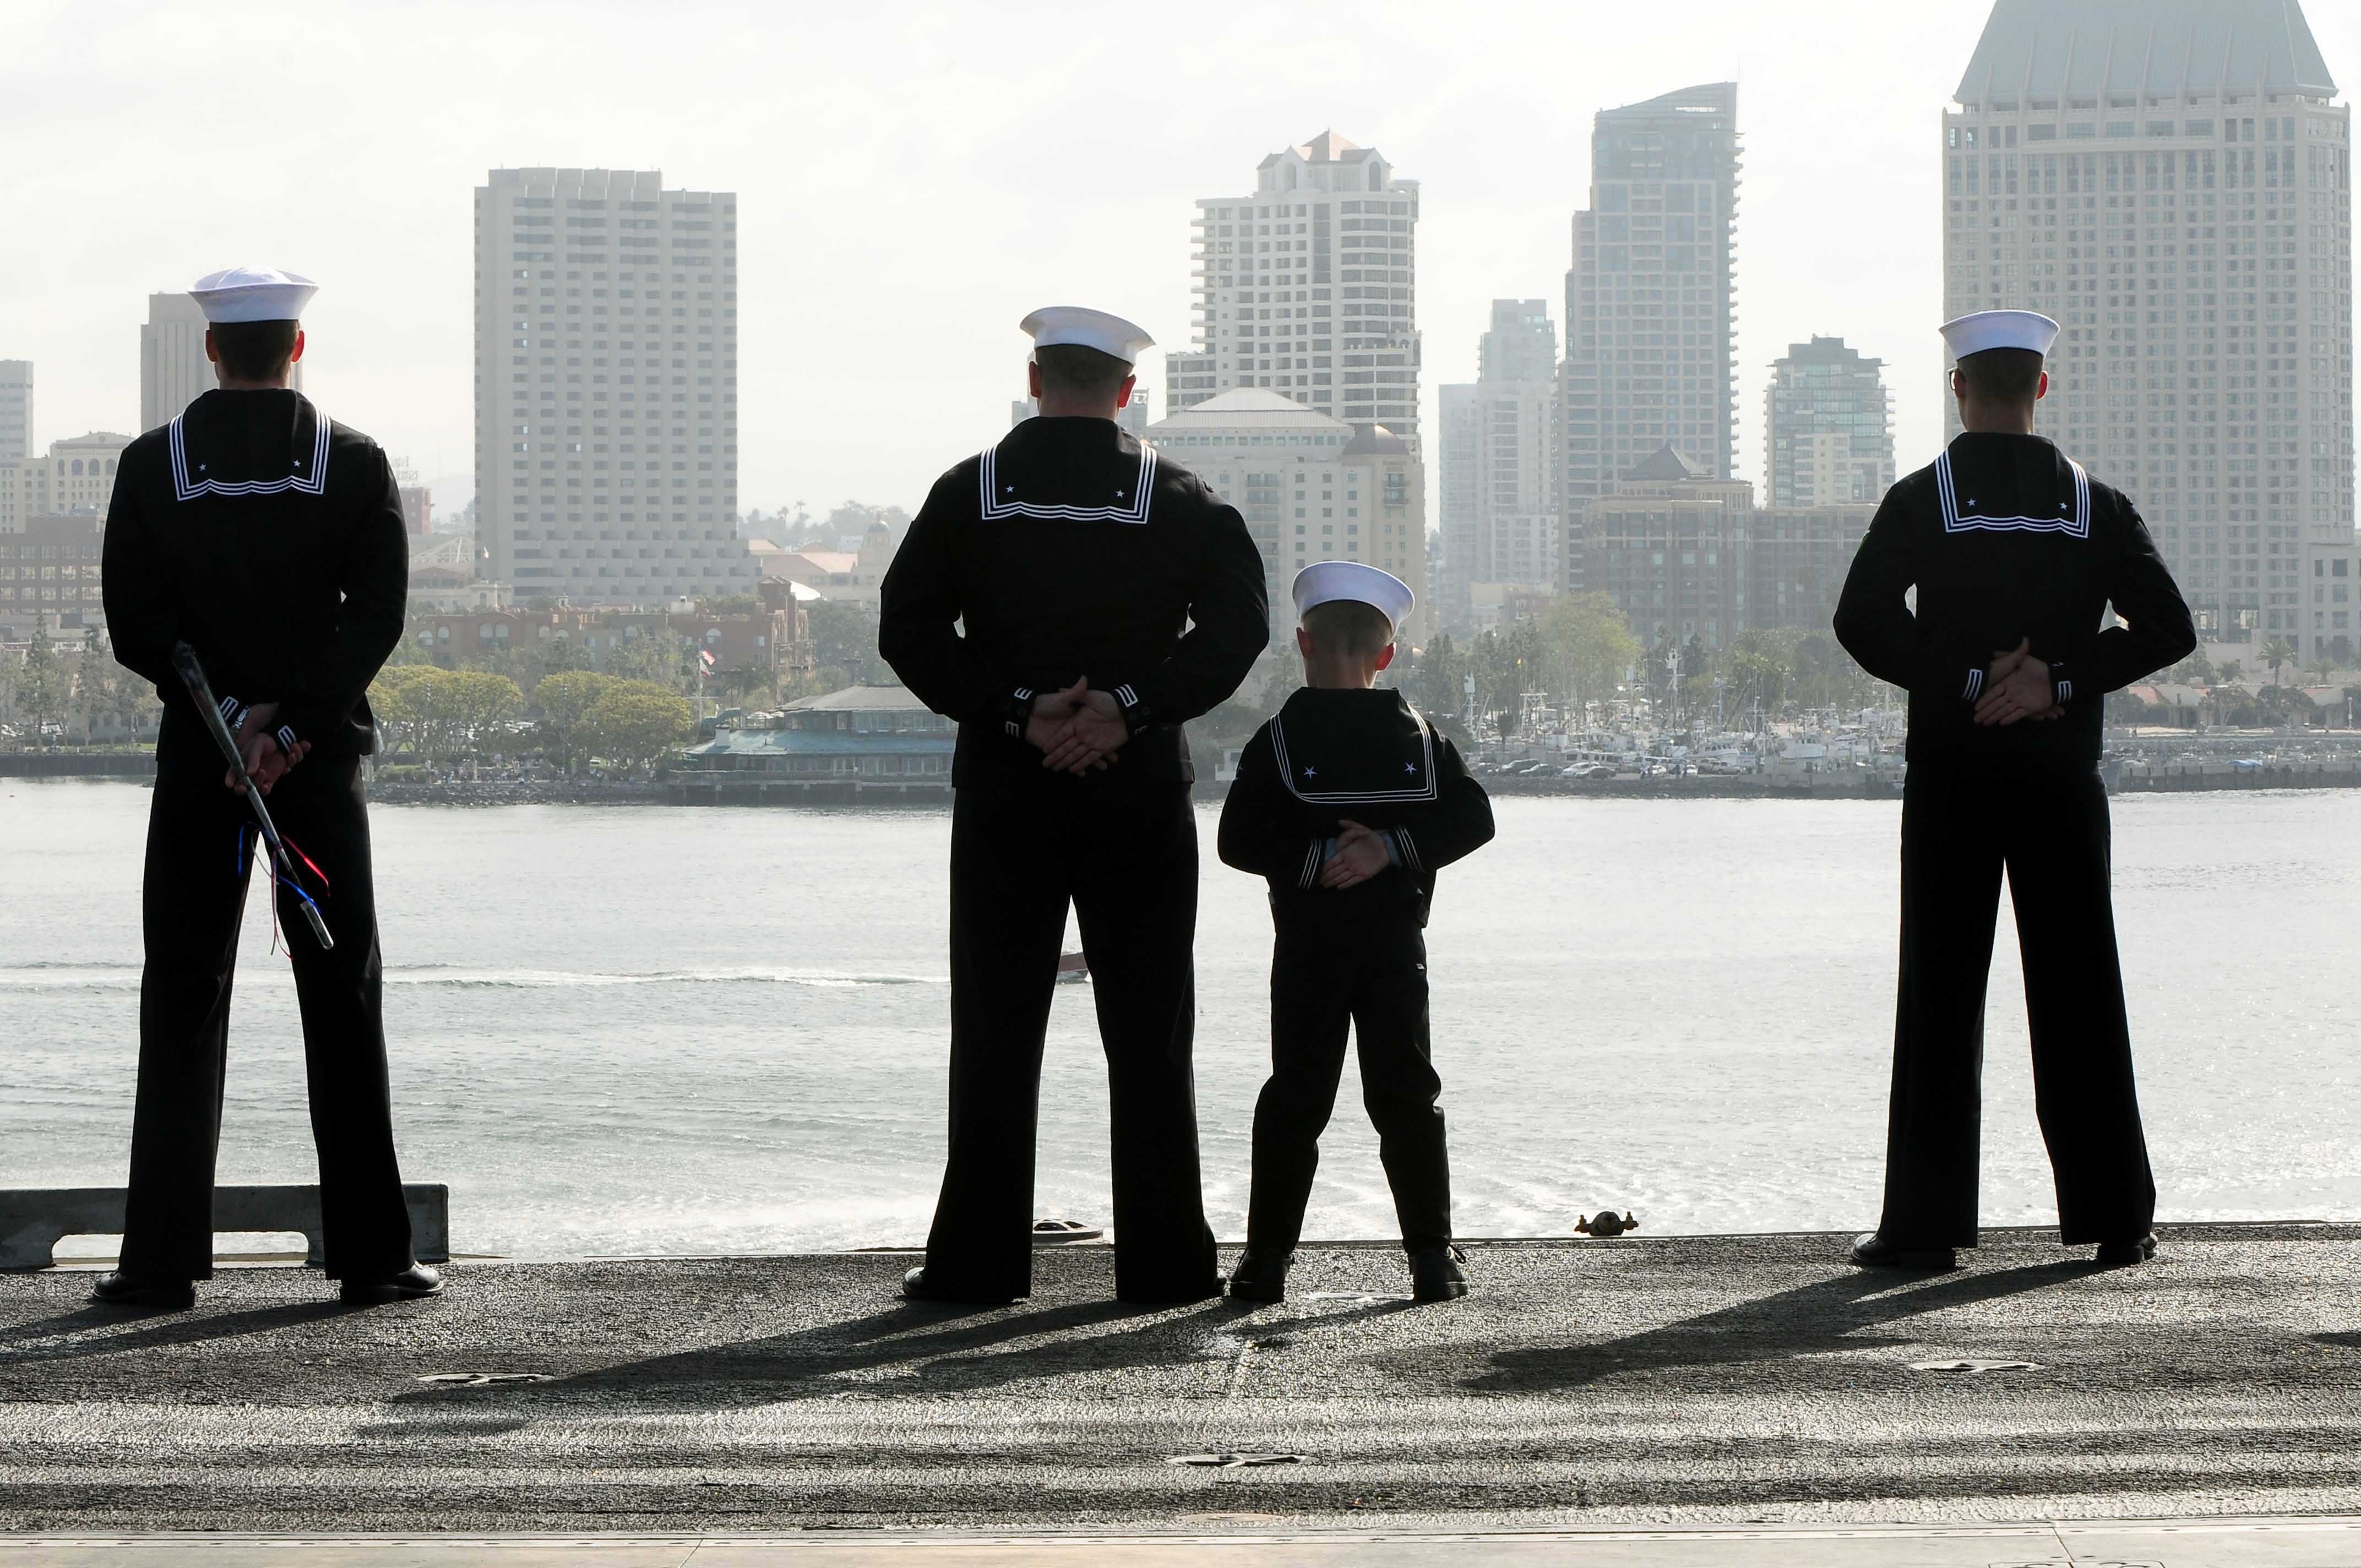
person, people, skyline, boy, military, father, child, port, son, dad, nautical, uniform, navy, aircraft carrier, sailors, police officer, flight deck, seamen, military officer